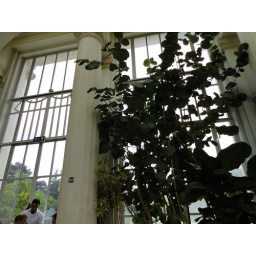
wonderful plants in this great green house